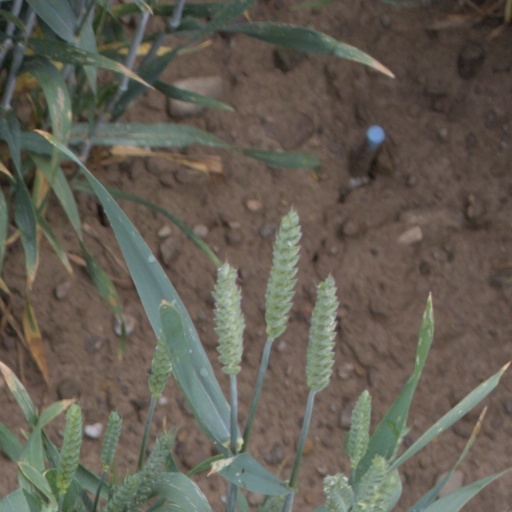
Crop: wheat